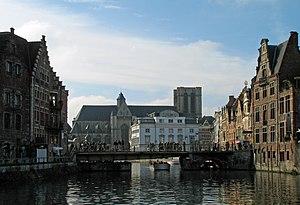
Gand (Belgique)